Agnese del Maino

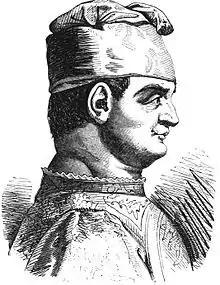
Filippo Maria Visconti, Agnese's lover

Filippo Maria Visconti died on 13 August 1447; he was not quite fifty-five years old. Bianca Maria was his only direct heir, albeit illegitimate. His death, without legitimate offspring, resulted in the creation of the short-lived Ambrosian Republic. That same year, Agnese convinced Matteo Da Bologna, the "condottiero" who held the city of Pavia, to restore the city to her son-in-law, Francesco Sforza who had inherited it upon the death of Filippo. Francesco subsequently took the title of Count of Pavia.